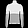
Label: Pullover